Barcode reader

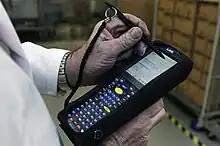
A large multifunction barcode scanner being used to monitor the transportation of packages of radioactive pharmaceuticals

Currently any camera equipped device or device which has document scanner can be used as Barcode reader with special software libraries, Barcode libraries. This allows them to add barcode features to desktop, web, mobile or embedded applications. In this way, combination of barcode technology and barcode library allows to implement with low cost any automatic document processing OMR, package tracking application or even augmented reality application.